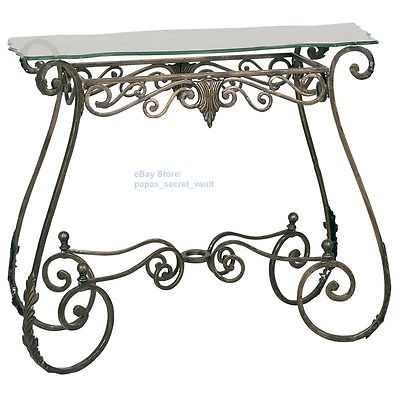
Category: table